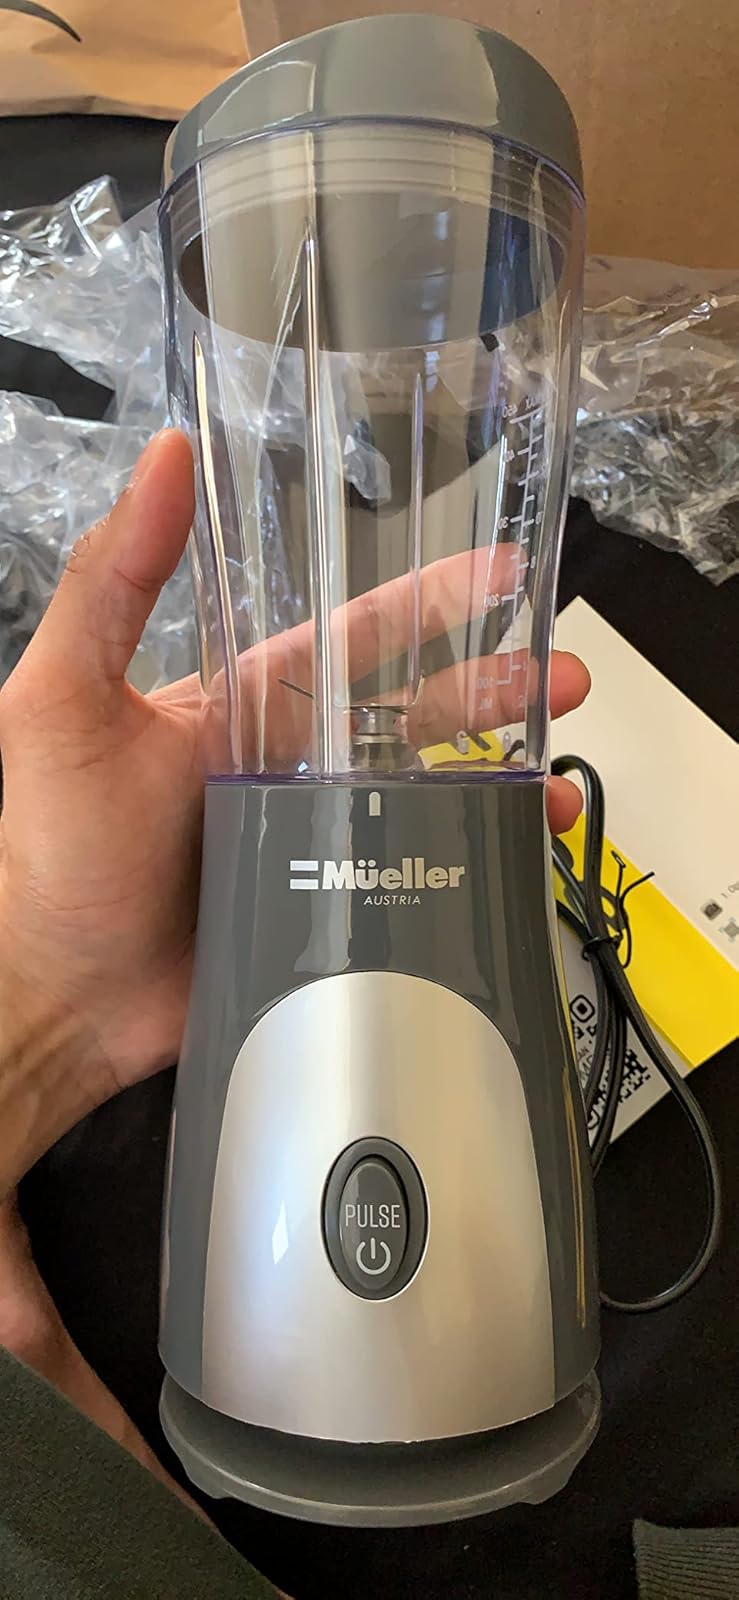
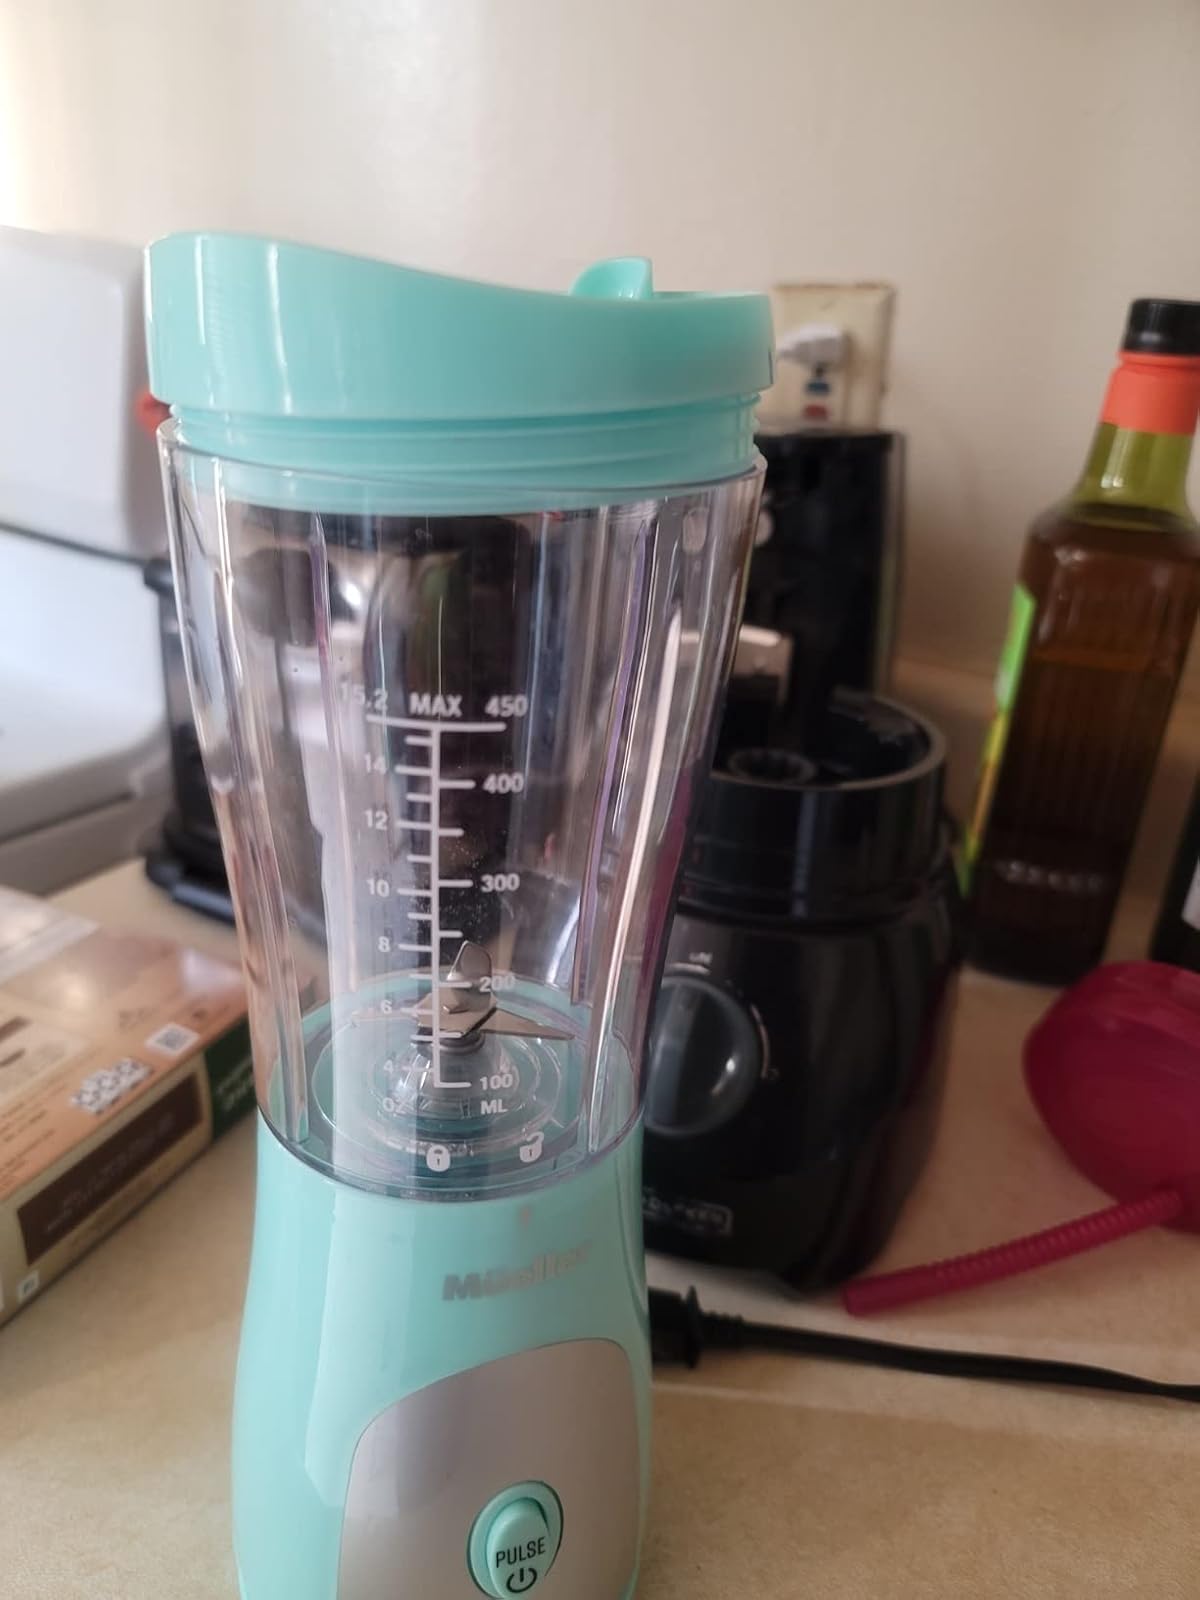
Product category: items_blender
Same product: no